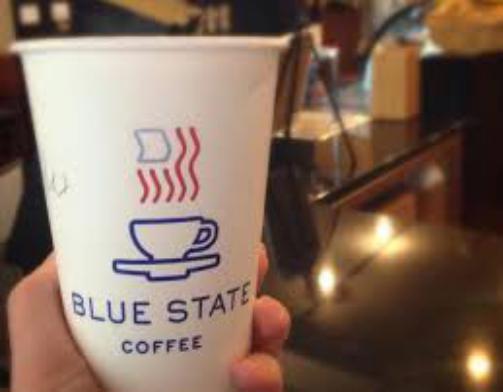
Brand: Blue State Coffee
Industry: Food